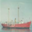
Label: ship